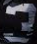
Number: 3